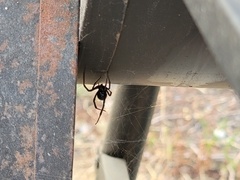
Species: Lactrodectus_hesperus